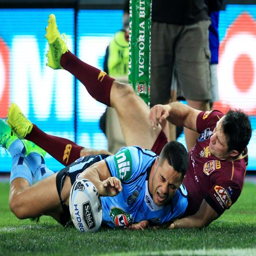
rugby player scores a try .